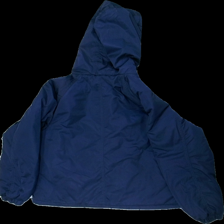
View: back
Type: Outerwear
Category: Unisex
Brand: Not in the list
Brand text on label: Stay
Colors: Blue
Material: 100% polyester
Cut: Regular
Size: M
Season: All
Price range: 50-100
Recommended usage: Reuse